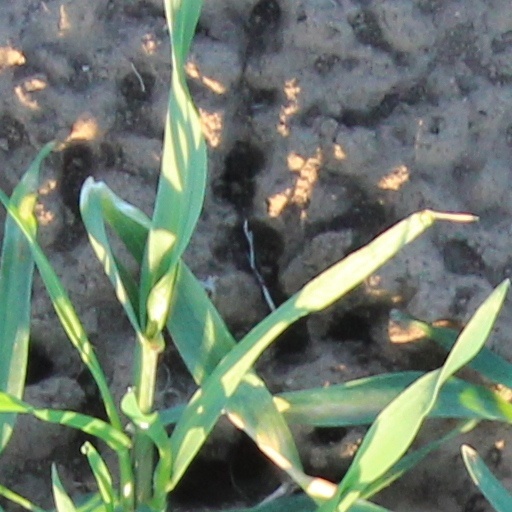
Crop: wheat